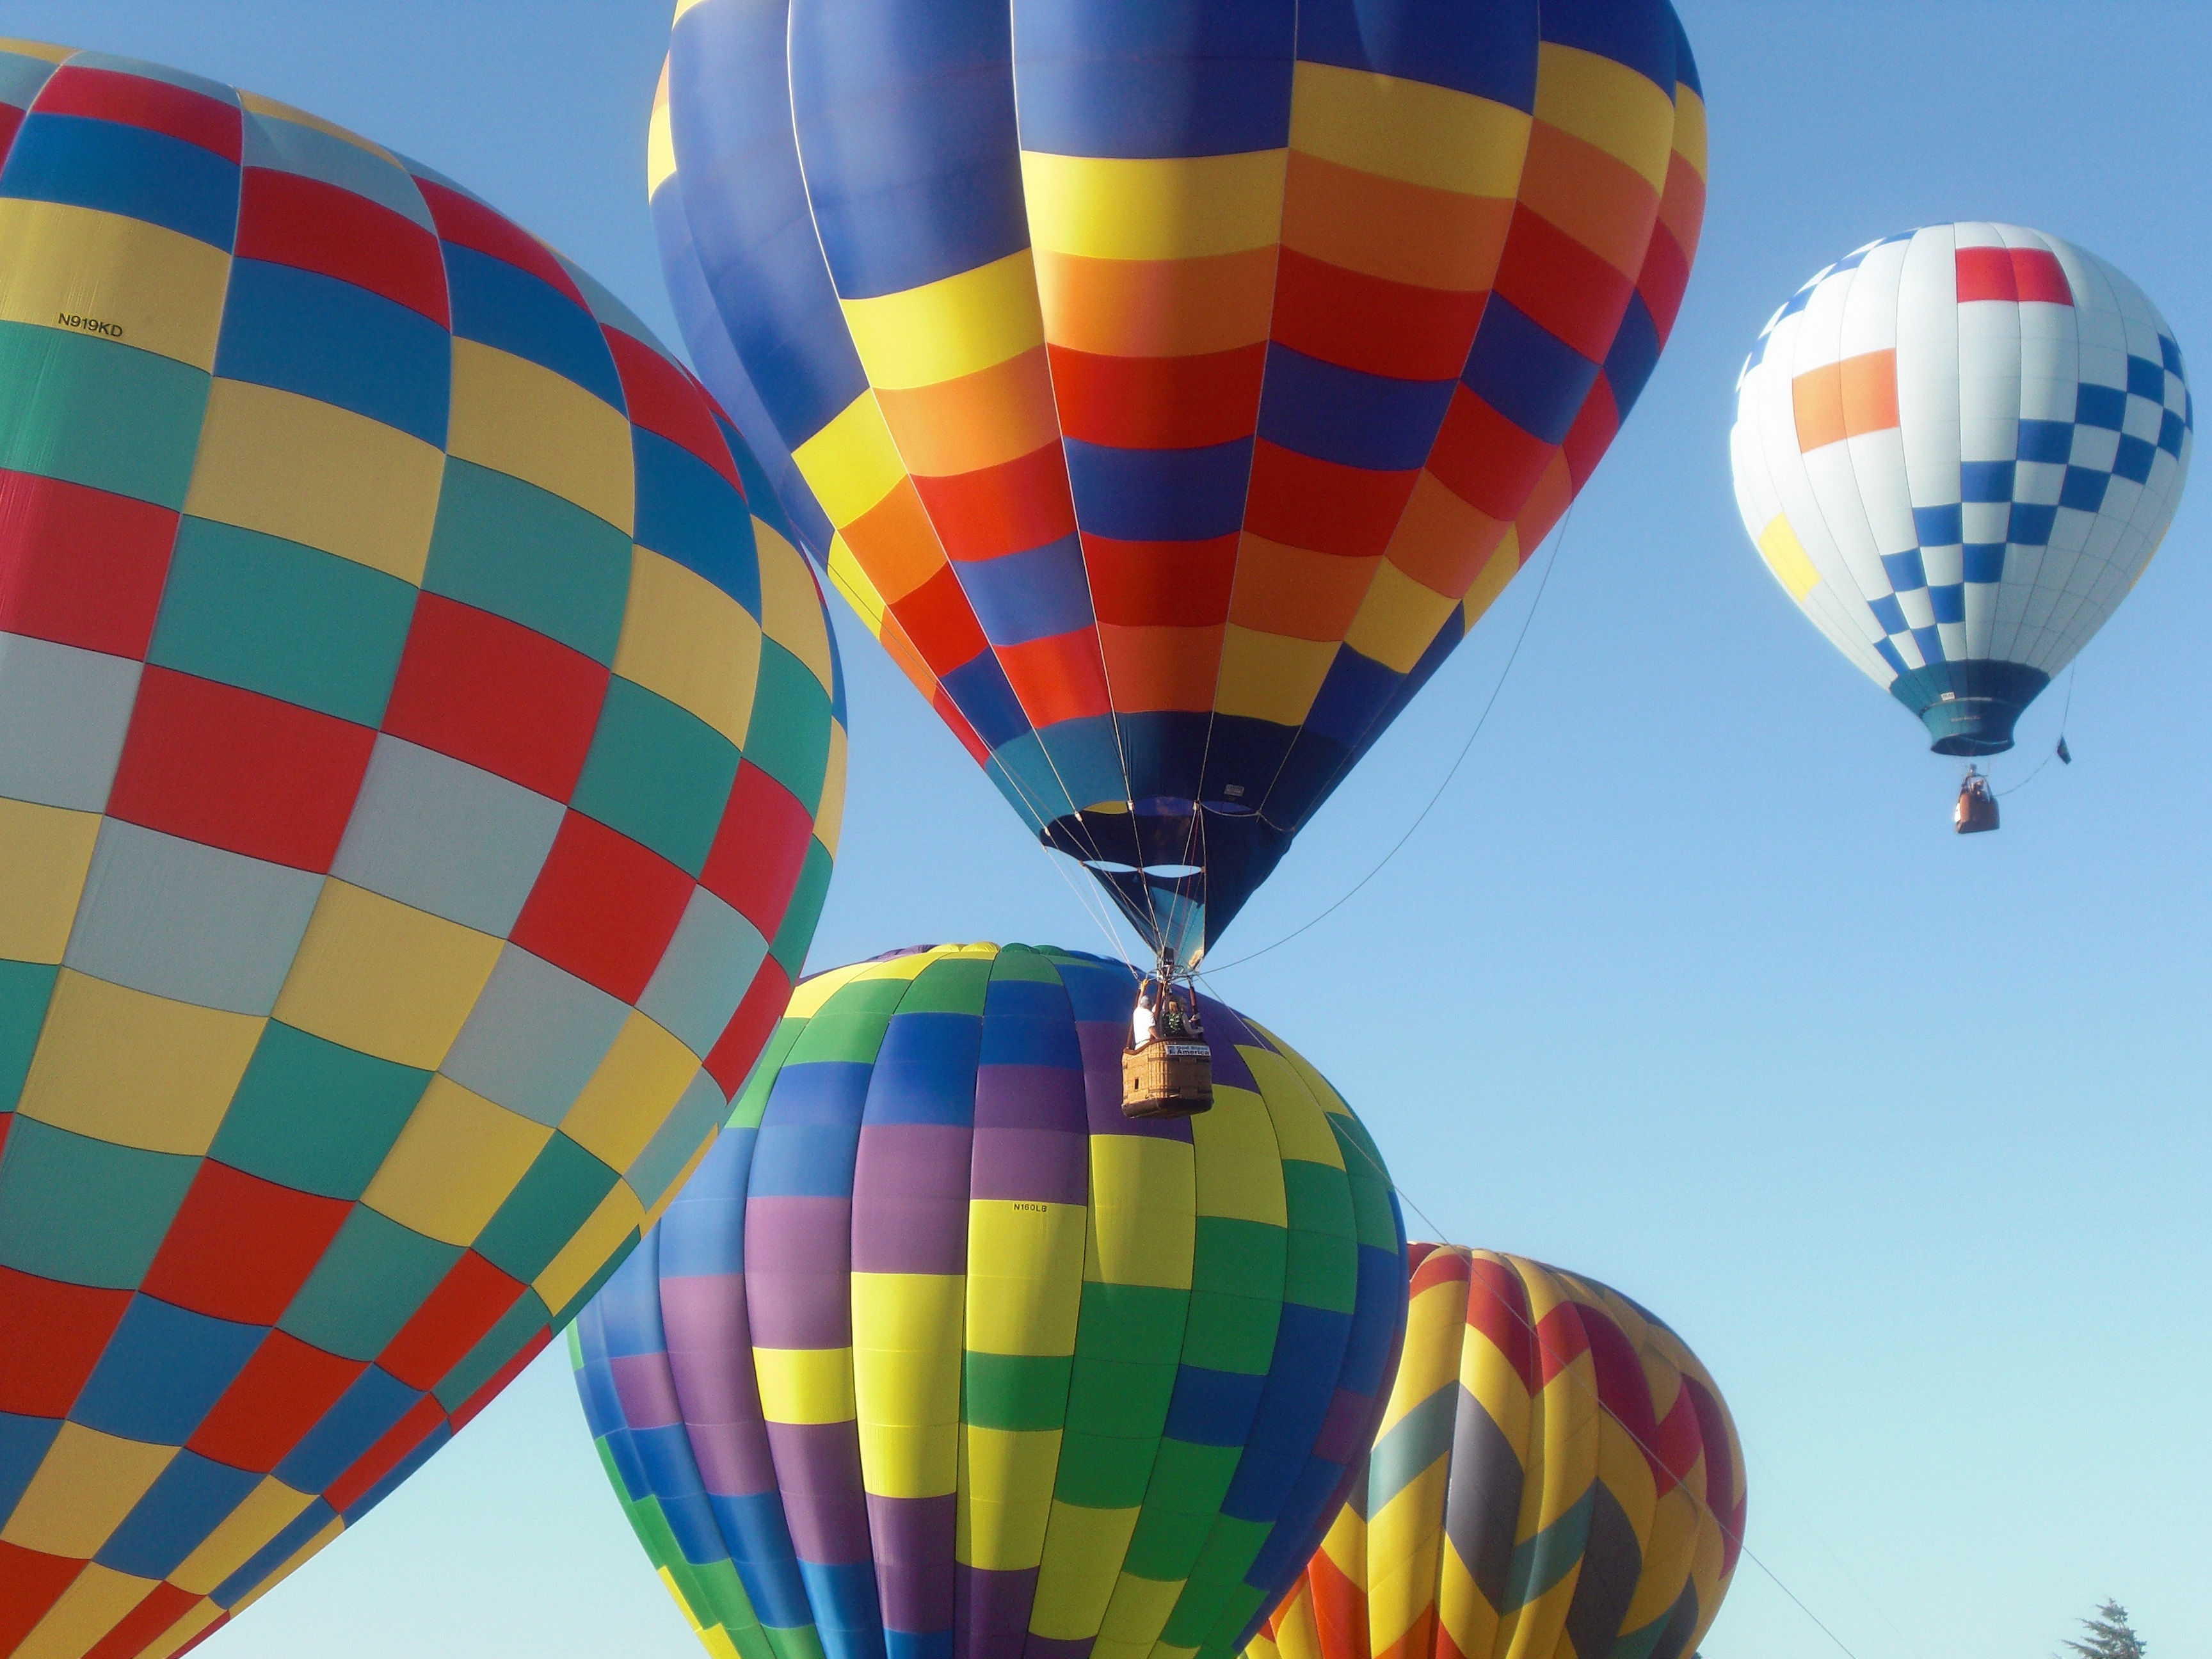
sky, balloon, hot air balloon, flying, aircraft, vehicle, floating, toy, balloons, hot air ballooning, hot air balloons, atmosphere of earth, executive car